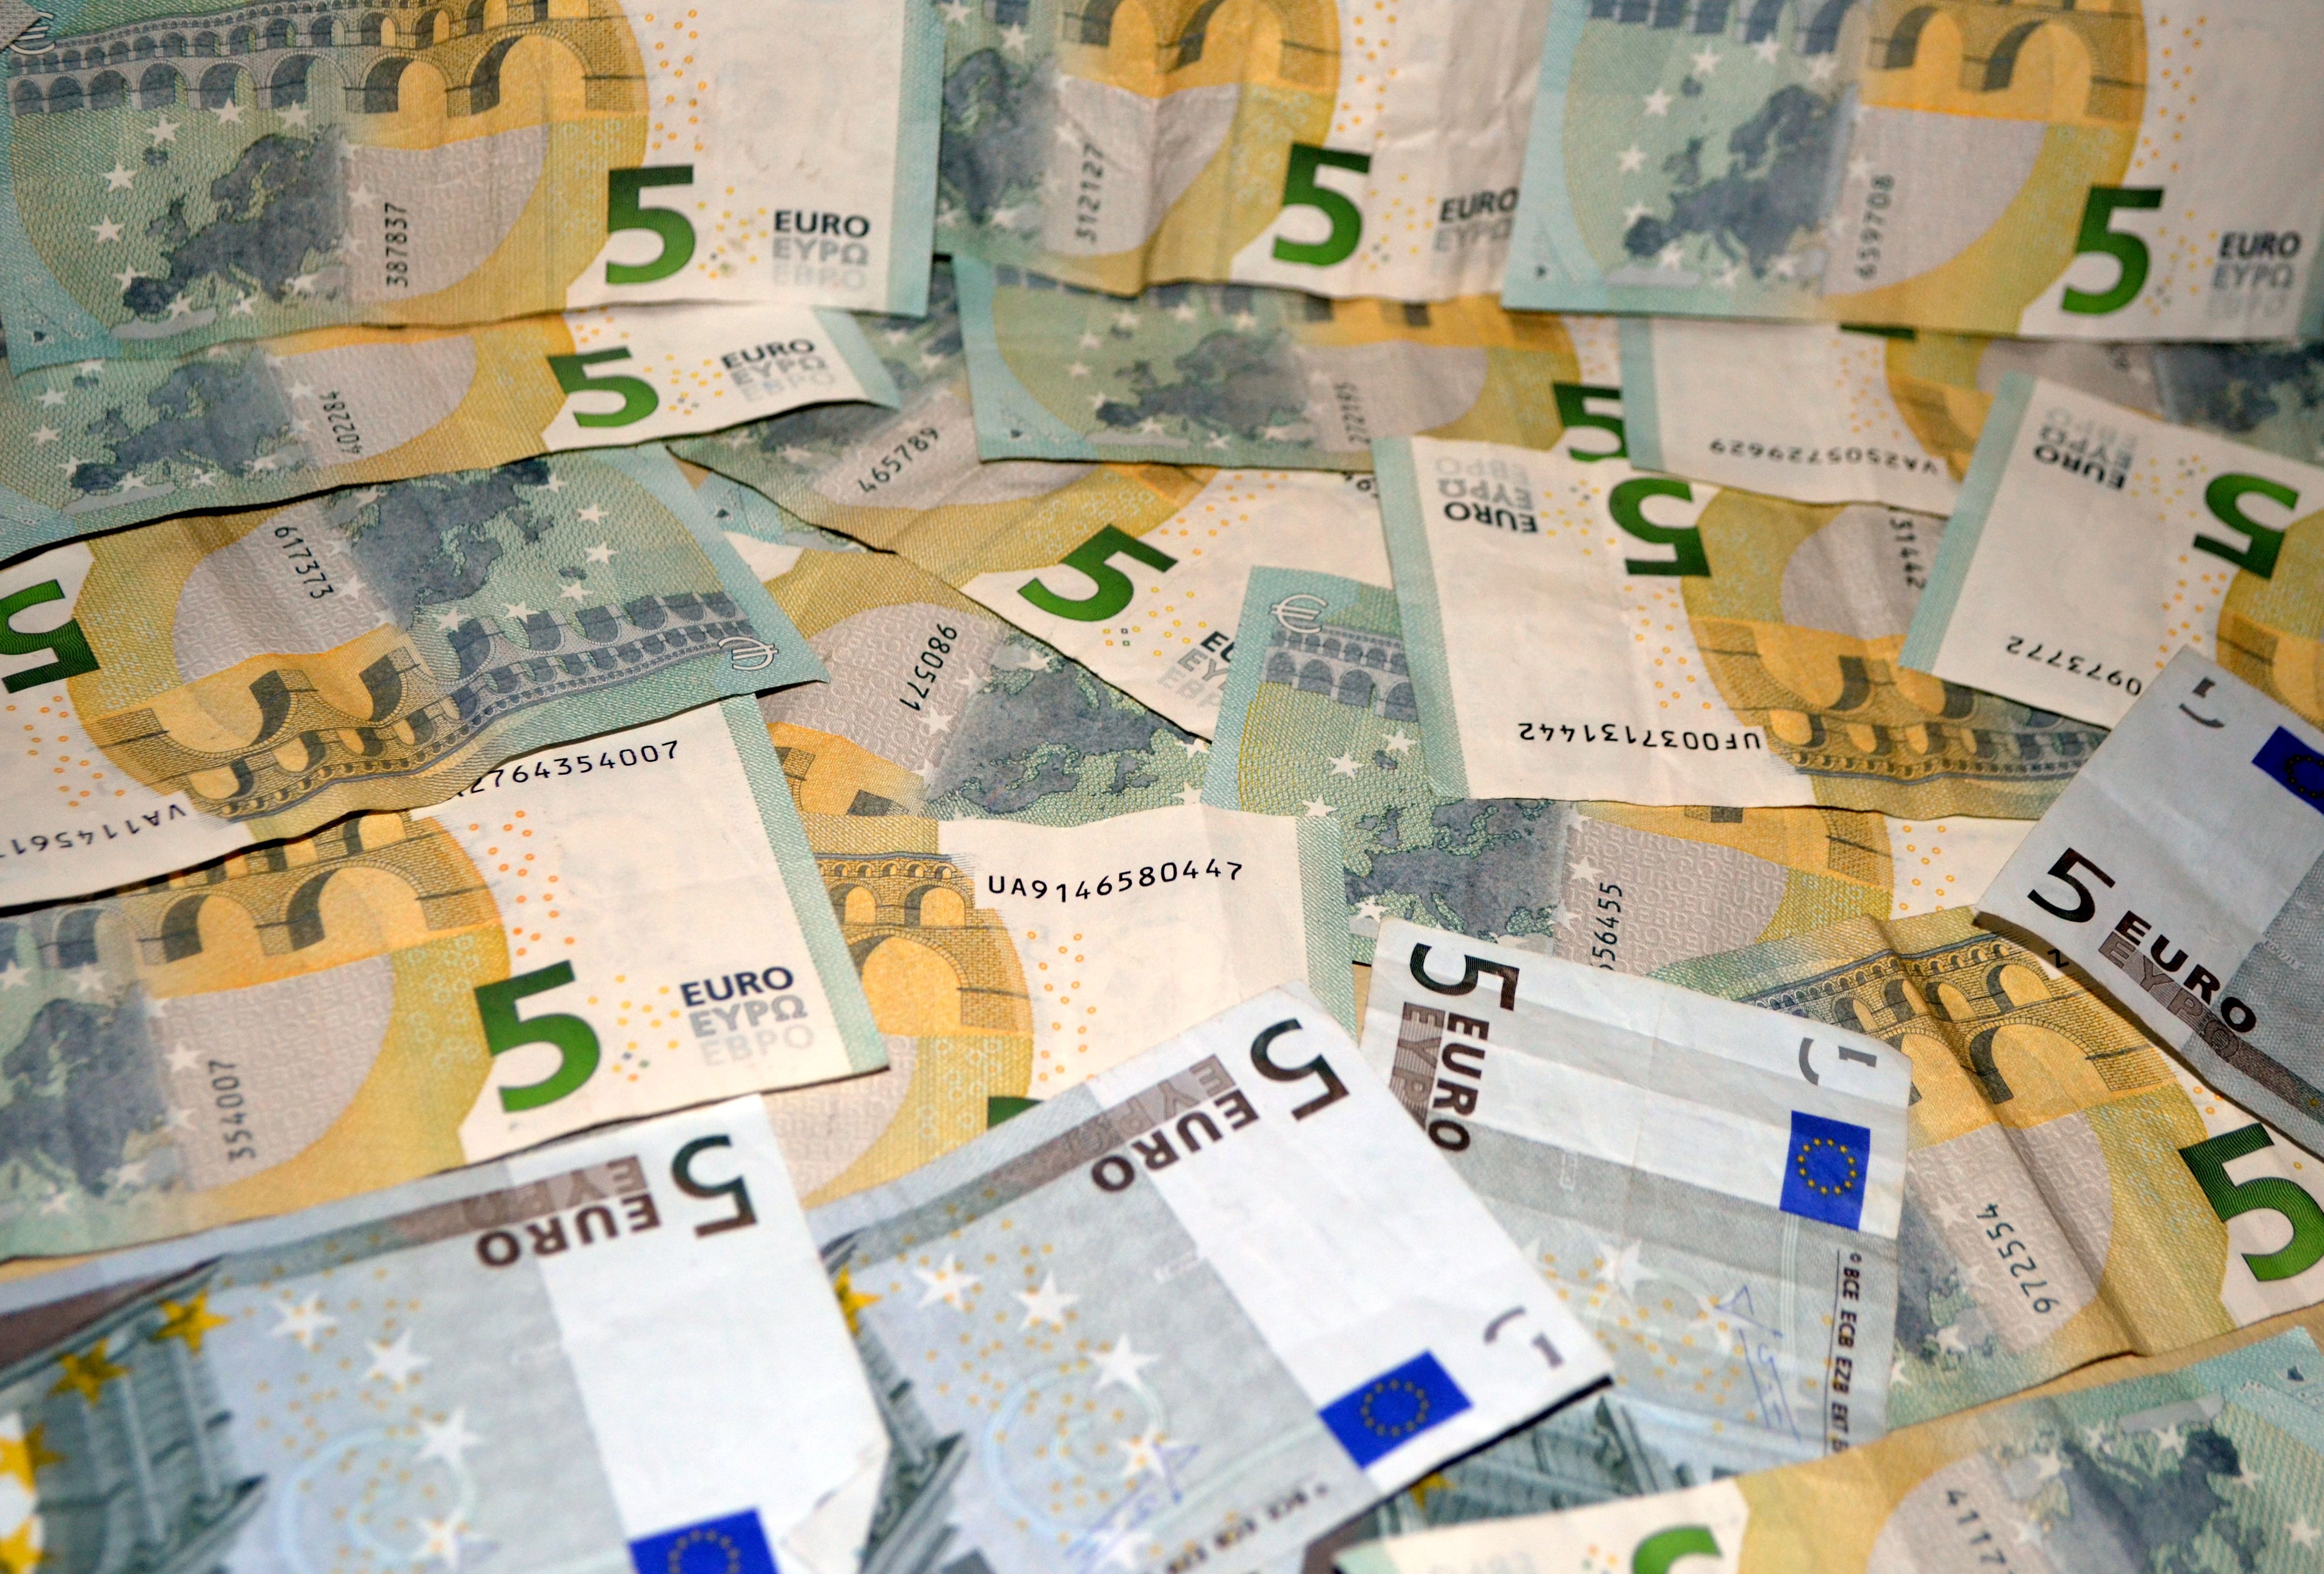
money, paper, brand, cash, currency, euro, document, banknote, dollar bill